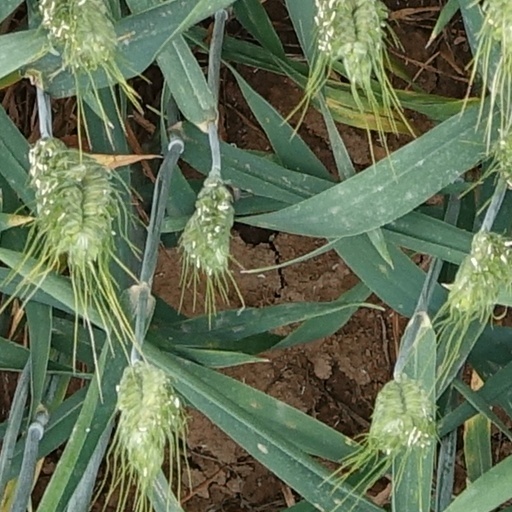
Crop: wheat